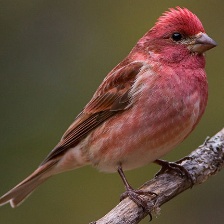
Species: PURPLE FINCH
Scientific name: HAEMORHOUS PURPUREUS
ImageNet parent category: house_finch